St. Patrick's High School (Quebec City)

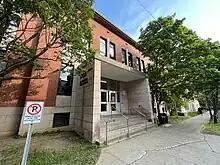
Exterior view, June 2023

St. Patrick's High School ("St. Pat's") is an English language high school in Quebec City and a part of the Central Quebec School Board (CQSB).